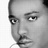
Emotion: neutral